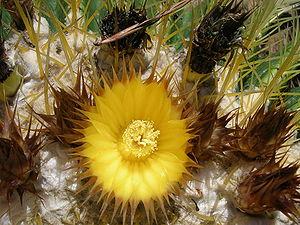
Echinocactus grusonii est une des espèces les plus connues de cactus. Elle fait partie du genre Echinocactus.